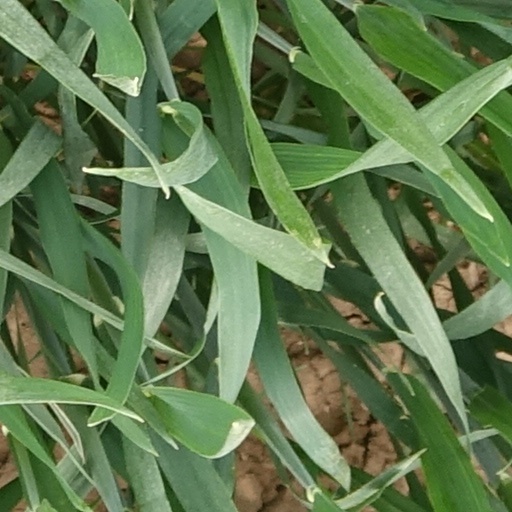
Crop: wheat